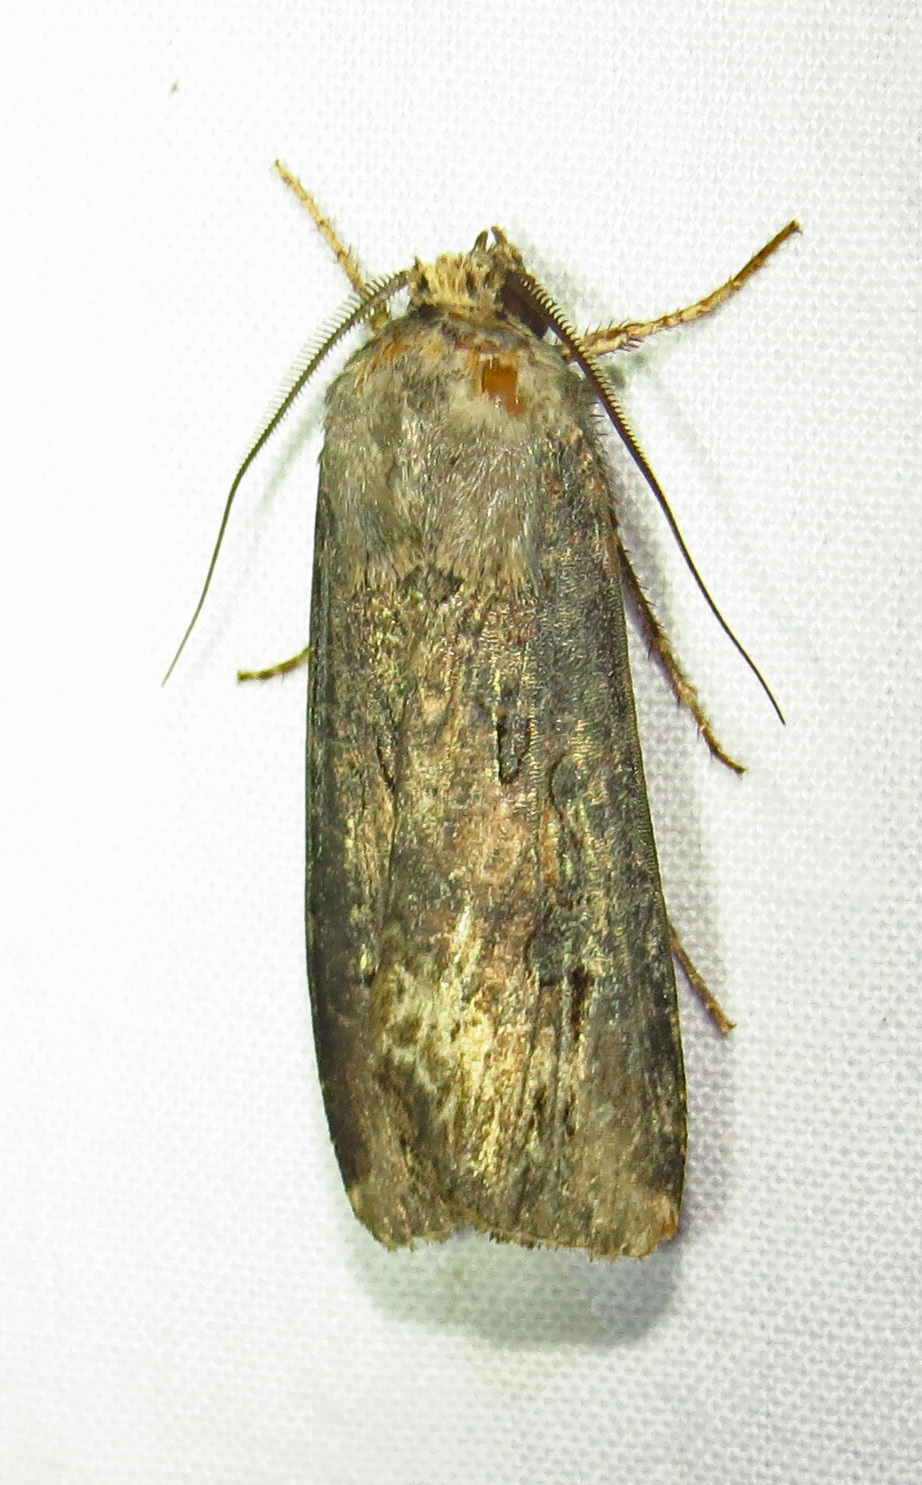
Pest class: cutworms